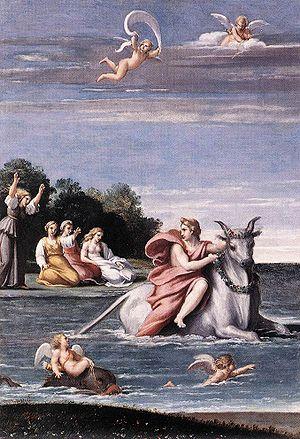
L’Europe est considérée conventionnellement comme un continent, délimité à l’ouest par l’océan Atlantique et la mer de Norvège, et au nord par l’océan Arctique. Sa limite méridionale est marquée par le détroit de Gibraltar qui la sépare de l'Afrique, tandis que les détroits respectivement du Bosphore et des Dardanelles marquent sa frontière avec l'Asie de l'Ouest. Sa limite à l'est, fixée par Pierre le Grand aux monts Oural, au fleuve Oural et au Caucase est la limite traditionnellement retenue, mais reste, faute de séparation claire et précise, l'objet de controverses selon lesquelles un certain nombre de pays sont ou ne sont pas à inclure dans le continent européen. Géographiquement, ce peut être considéré aussi comme une partie des supercontinents de l'Eurasie et de l'Afro-Eurasie.